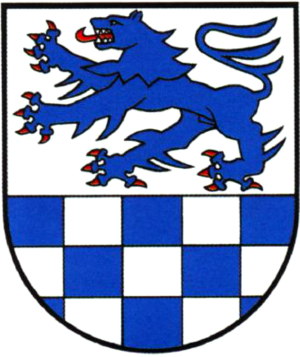
La Samtgemeinde Meinersen est une Samtgemeinde, c'est-à-dire une forme d'intercommunalité de Basse-Saxe, de l'arrondissement de Gifhorn, au nord de l'Allemagne. Elle regroupe 4 municipalités.